Washington Open (tennis)

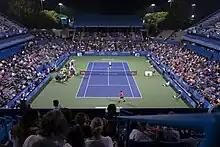
A night match in 2018.

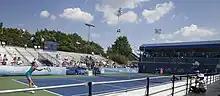
Grandstand in 2017.

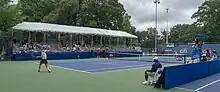
A side court in 2017.

In the men's singles, Andre Agassi (1990–91, 1995, 1998–99) holds the records for most titles (five) and most finals overall (six, runner-up in 2000). He also shares with Michael Chang (1996–97), Juan Martín del Potro (2008–09) and Alexander Zverev (2017–18) the record for most consecutive titles, with two. In the women's singles, Magdaléna Rybáriková (2012–13) holds the record for most titles (two) and co-holds the record for most finals (two) with Anastasia Pavlyuchenkova (runner-up in 2012, 2015). In the men's doubles, Marty Riessen (1971–72, 1974, 1979) and the Bryan brothers (2005–07, 2015) hold the record for most titles (four), with the Bryans also holding the record for most consecutive titles (three). The Bryans co-hold the record for most finals (six, runners-up in 2001–02) with Raúl Ramírez (winner in 1976, 1981–82, runner-up in 1975, 1978–79). In the women's doubles, Shuko Aoyama (2012–14) holds alone the record for most titles, most consecutive titles and most finals (three).